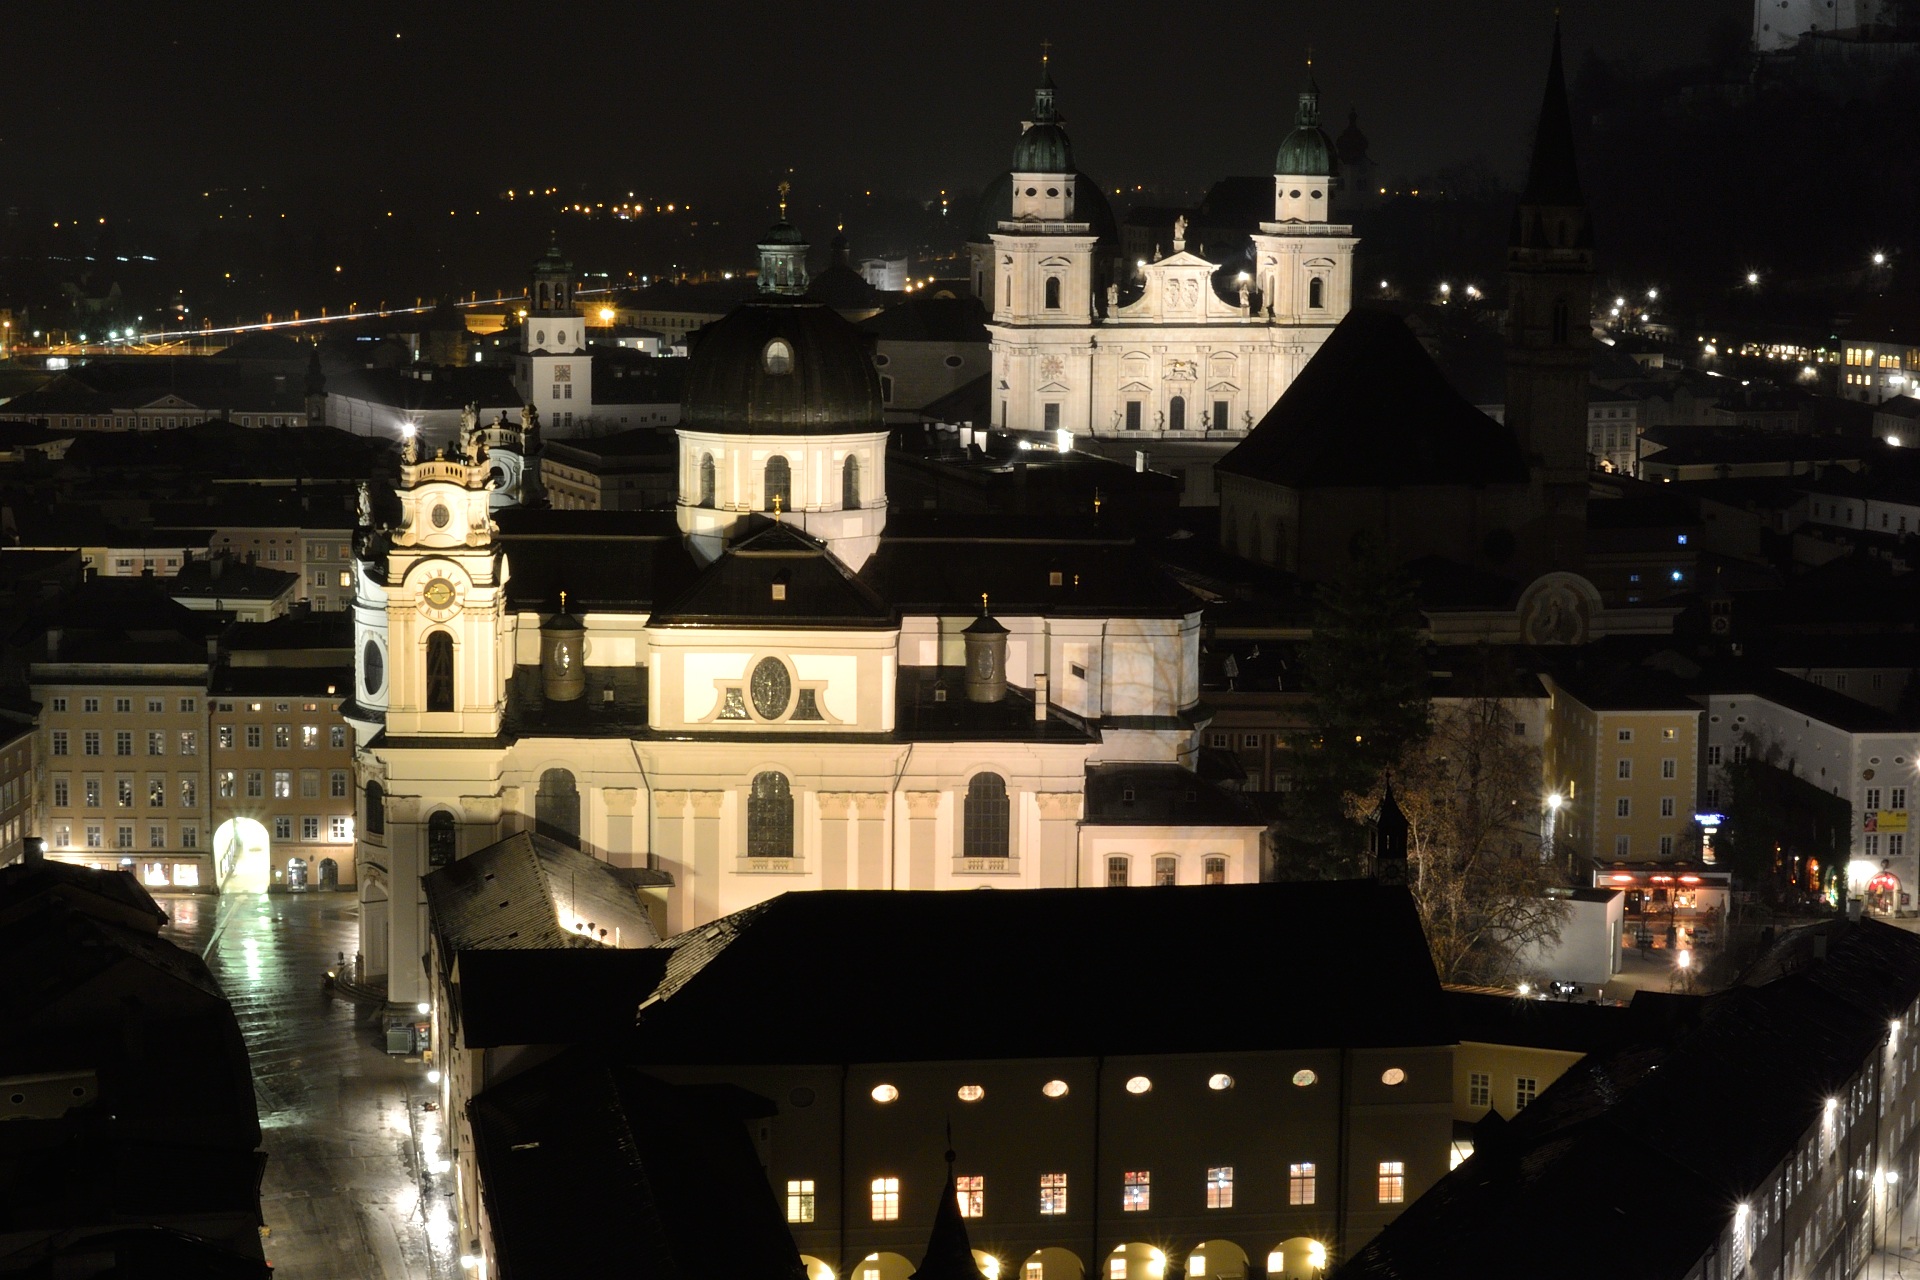
light, night, city, cityscape, evening, reflection, darkness, austria, dom, salzburg, metropolis, collegiate church, m nchberg, human settlement